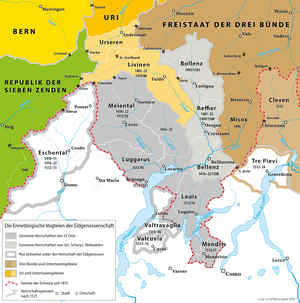
Les bailliages communs étaient, dans l'ancienne Confédération suisse avant 1798, les régions gérées conjointement par plusieurs cantons.